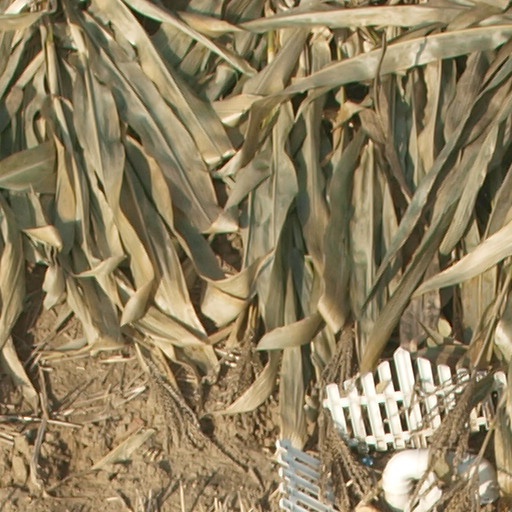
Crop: maize; corn